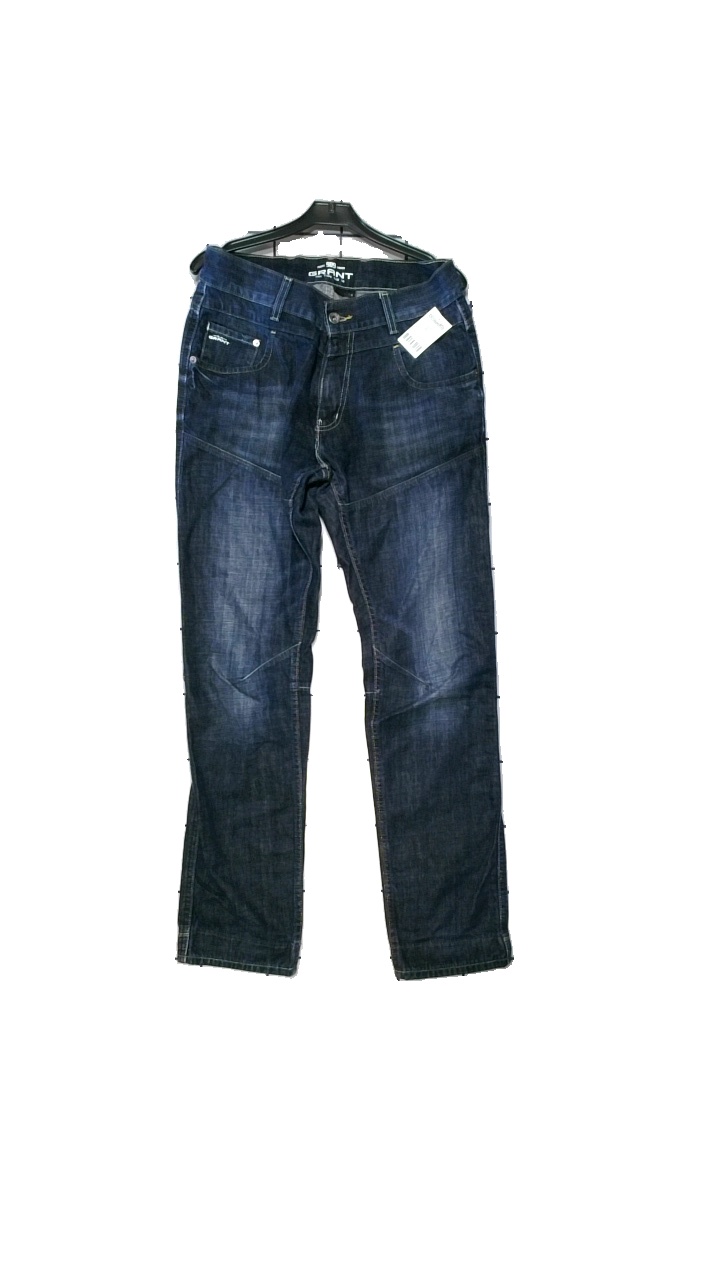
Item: Jeans (Men)
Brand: Granit
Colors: Blue
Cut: Regular
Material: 100% Bomull
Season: All
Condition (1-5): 3
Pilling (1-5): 3
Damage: -
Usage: Reuse
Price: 50-100